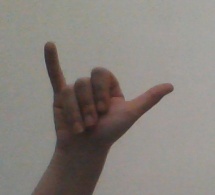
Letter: ya